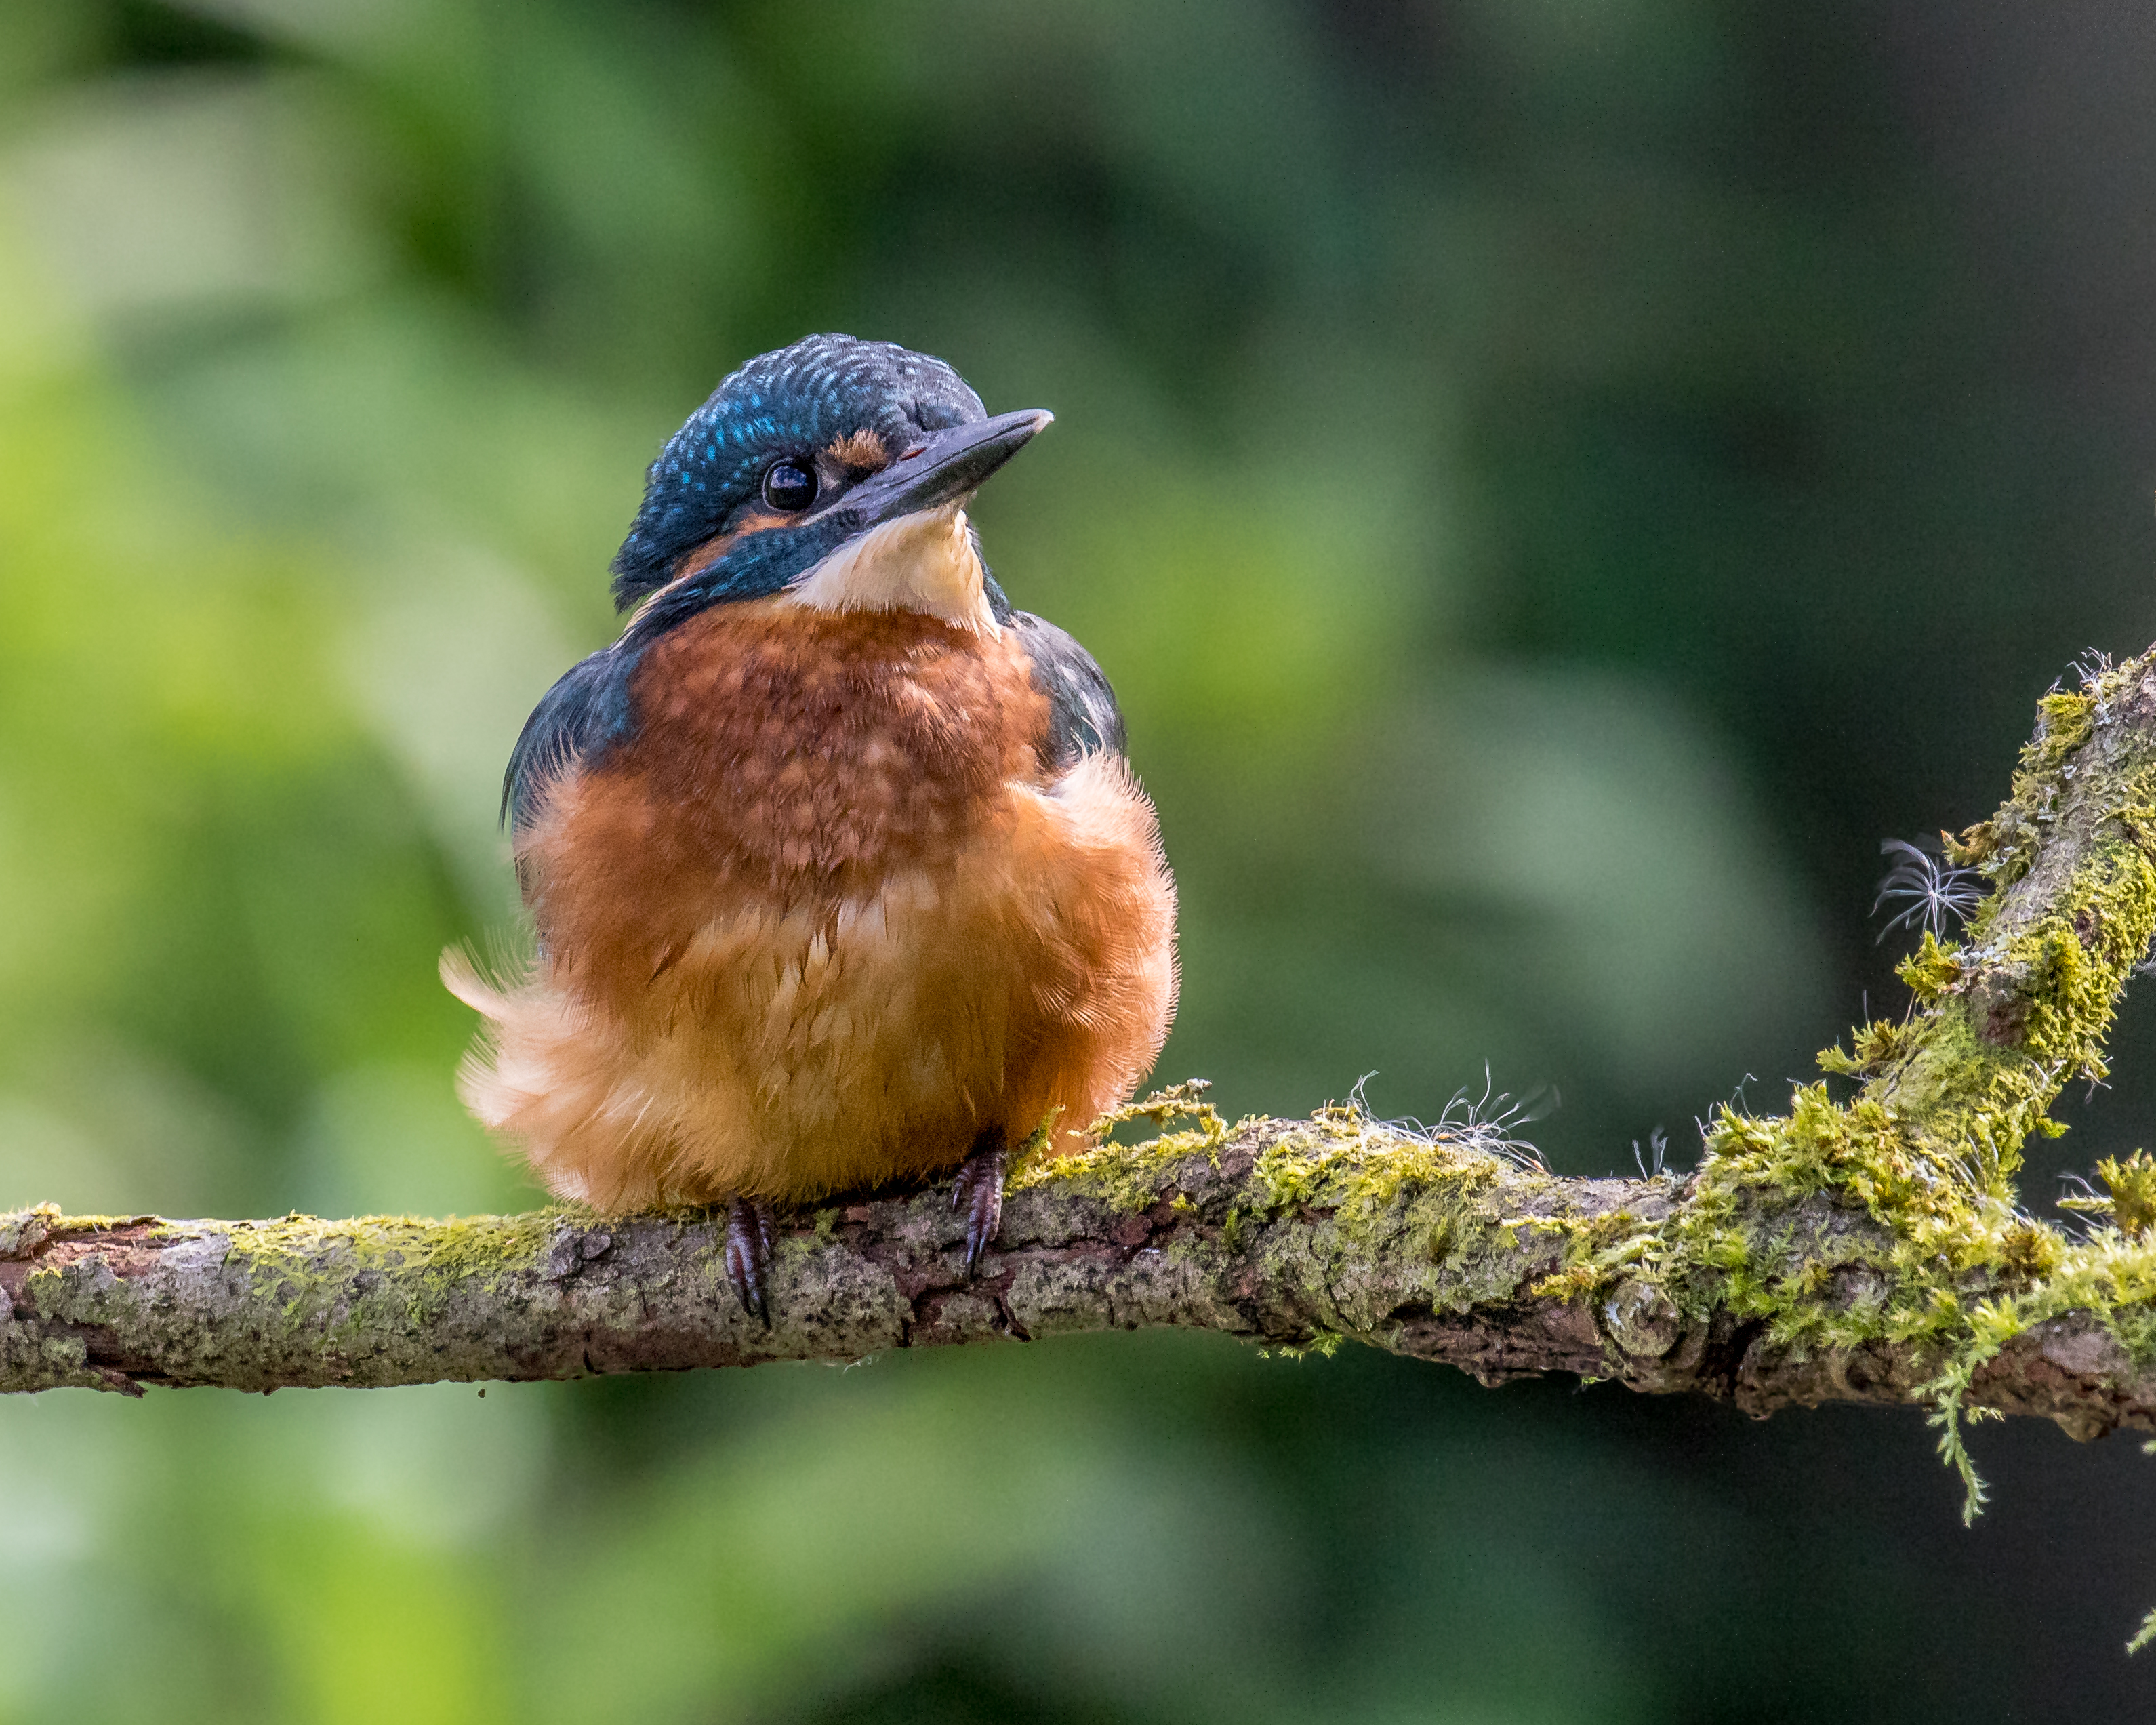
nature, branch, bird, wildlife, beak, robin, fauna, close up, feathers, vertebrate, finch, bluebird, kingfisher, juvenile, andymorffew, morffew, naturethroughthelens, brambling, wren, dryingfeathers, takingamoment, old world flycatcher, perching bird